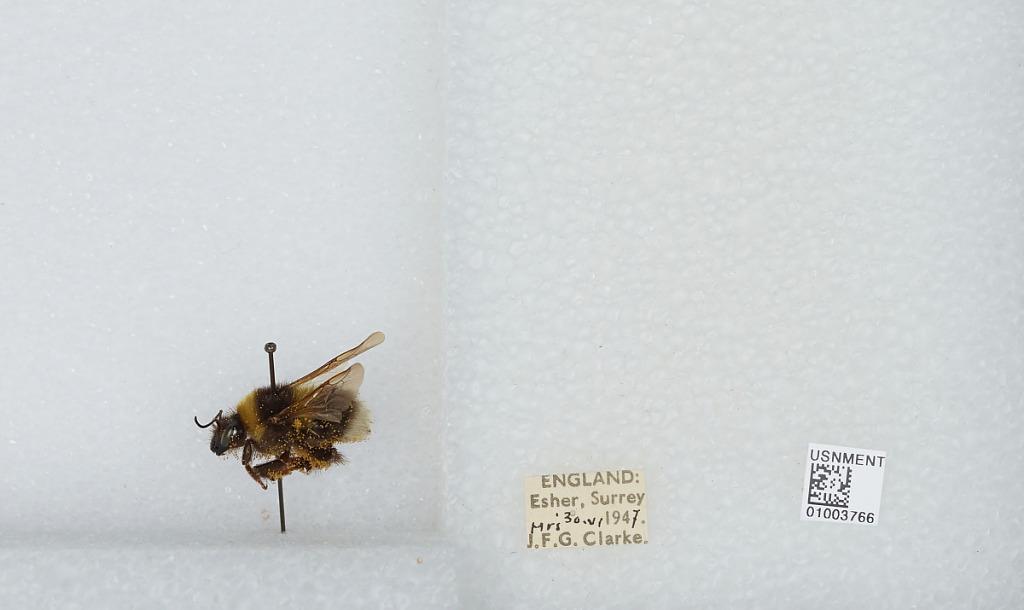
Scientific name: Bombus (Megabombus) hortorum (Linnaeus)
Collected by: J. Clarke
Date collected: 1947-6-30
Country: United Kingdom
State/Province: England
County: Surrey
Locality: Esher, Elmbridge
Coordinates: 51.3691, -0.365